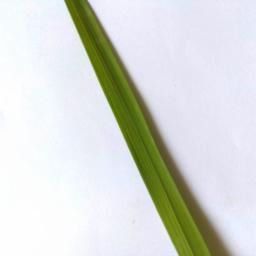
Label: Rice___Healthy